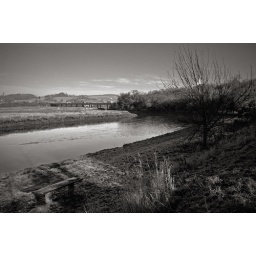
A380 Project, No 2: The river under, the road above